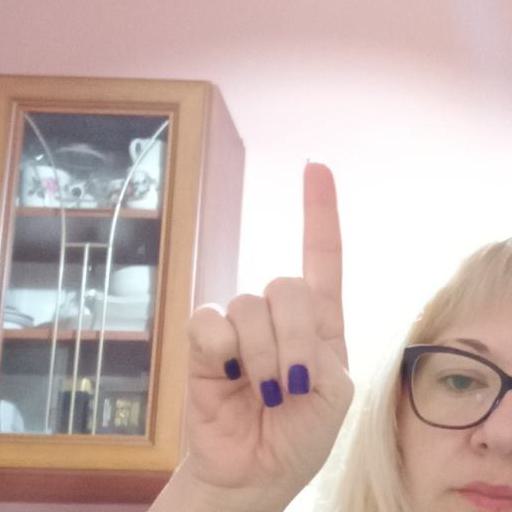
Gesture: one